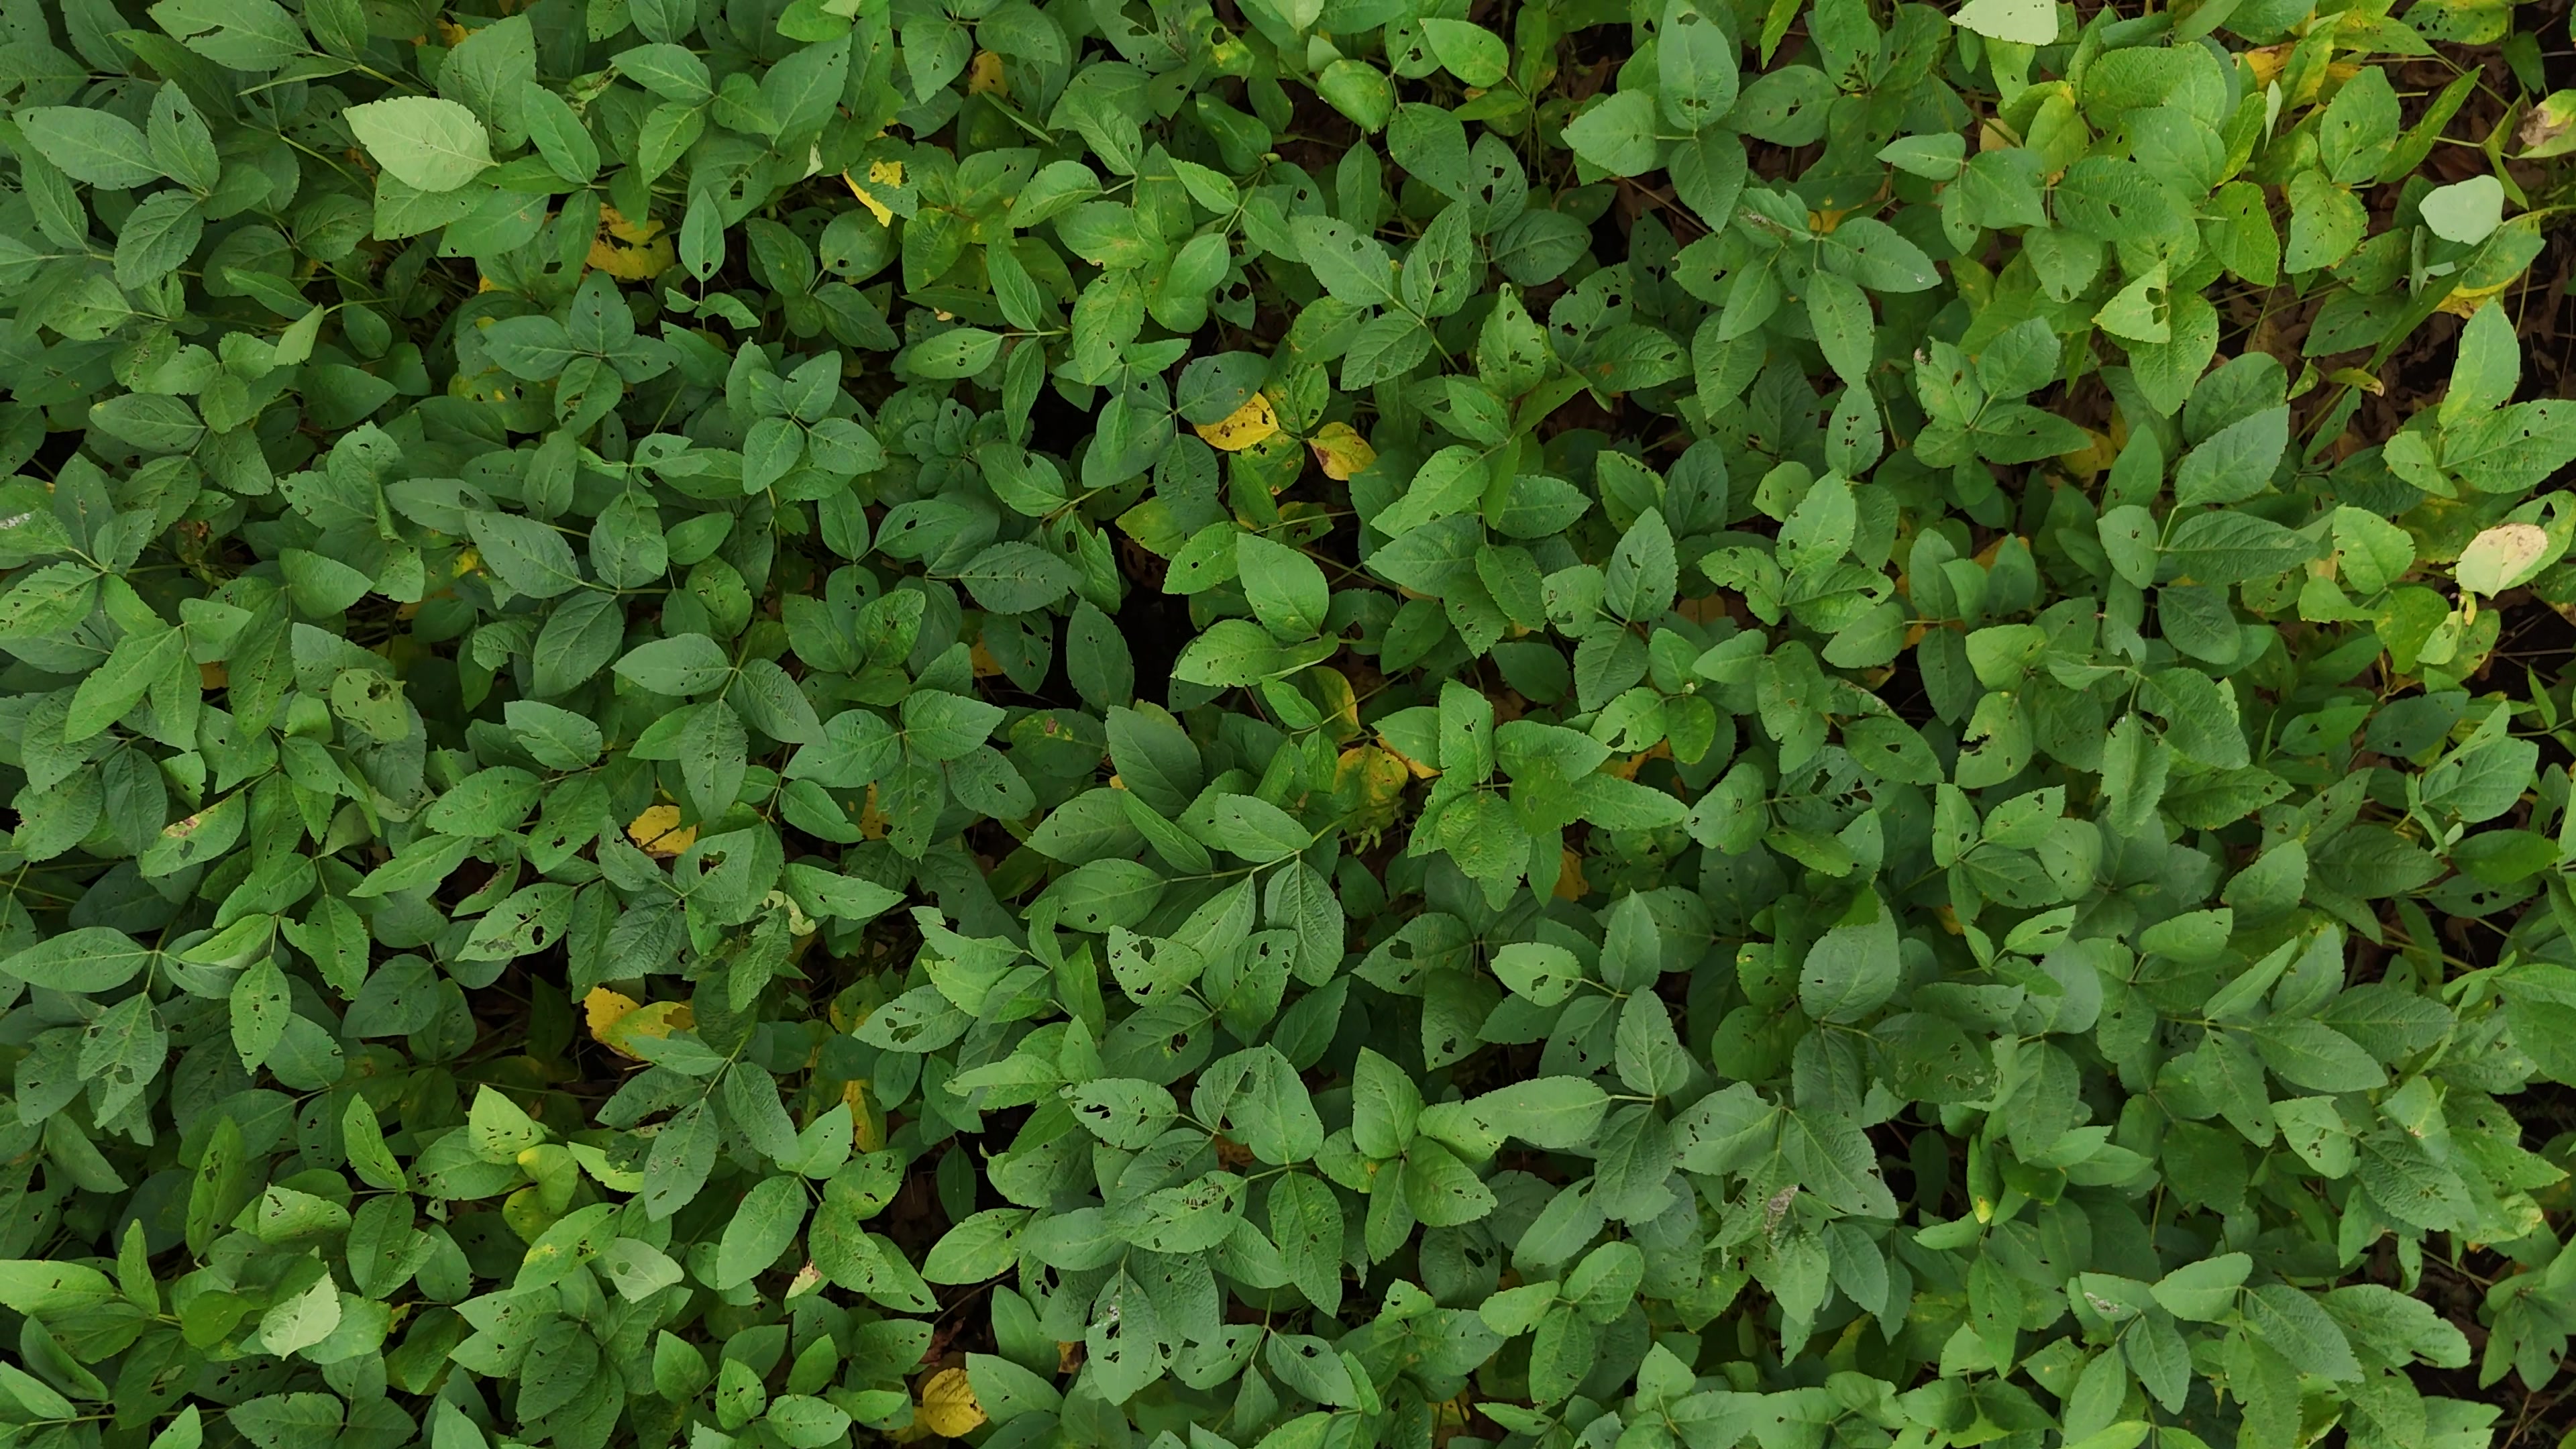
Label: Mosaic